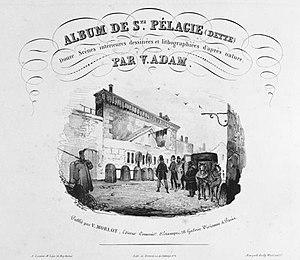
Sainte-Pélagie Prison pour dettes
En droit français, la prison pour dettes est l'enfermement dans les prisons de l'État pour non paiement de dettes privées, à la demande du créancier.